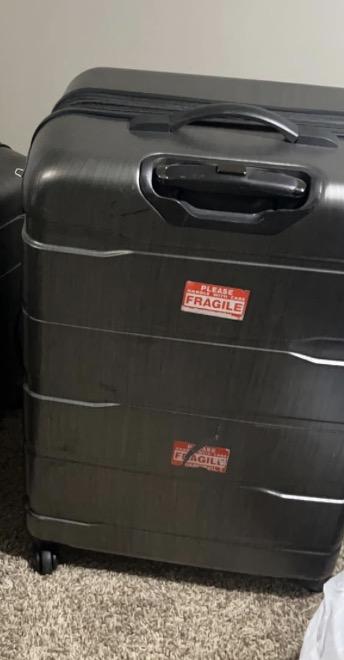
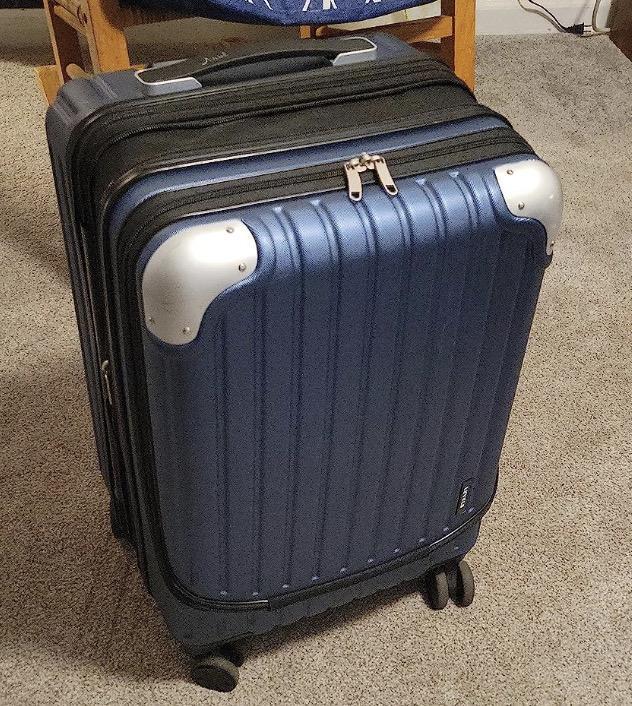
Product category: items_tea
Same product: no